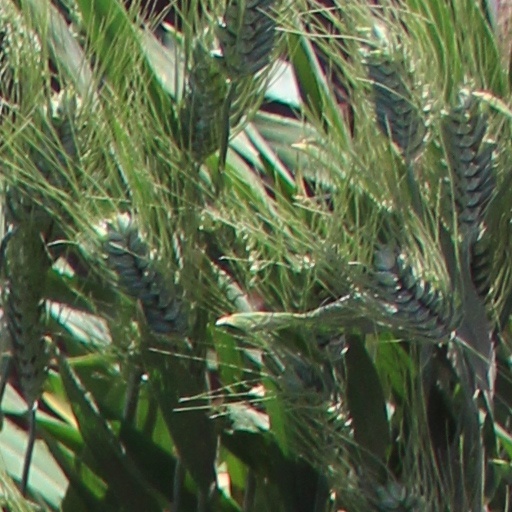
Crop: wheat